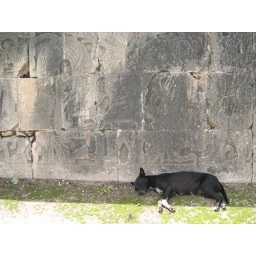
A dog sleeping under a wall at Chichen Itza